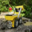
Label: tractor